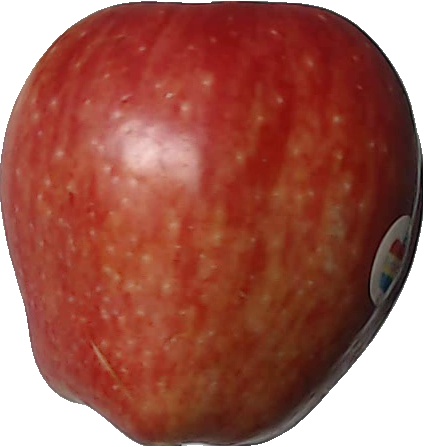
Label: apple_red_1